Thomas Beesley Sr. House

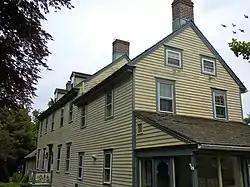
Thomas Beesley Sr. House in 2010.

Thomas Beesley Sr. House is located in the Beesley's Point section of Upper Township, Cape May County, New Jersey, United States. The house was built in 1816 and was added to the National Register of Historic Places on December 17, 1992.